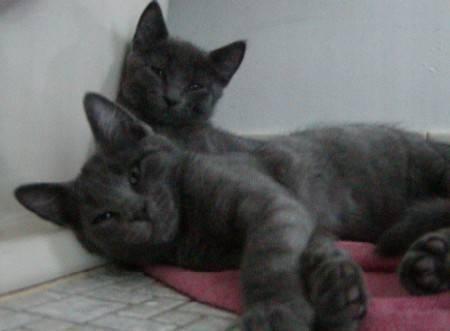
cat